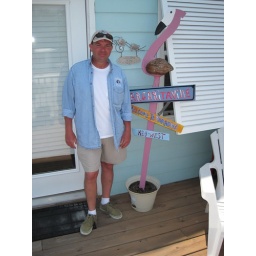
The Superstar posing at a fan's beach house in Orange Beach, Alabama.